List of deaths on eight-thousanders

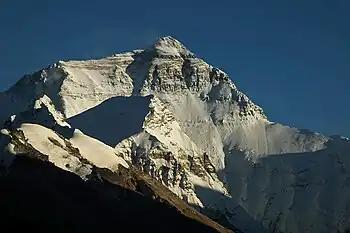
North face of Mount Everest.

Mount Everest, Earth's highest mountain at above sea level, has been host to numerous tragedies. Deaths have occurred on the mountain every year since 1978, excluding 2020, when permits were not issued due to the COVID-19 pandemic. The most notable deadly events on Everest were the 1922 British Mount Everest expedition, 1970 Mount Everest disaster, 1974 French Mount Everest expedition, 1996 Mount Everest disaster, 2014 Mount Everest ice avalanche, 2015 Mount Everest avalanches and 2023 Mount Everest season. As of December 2024, there had been 12,884 successful summits, and 340 people had died either before or after reaching the peak. Since 2019 the Nepali government has initiated periodic "clean-up" campaigns on the mountain, including bodies of climbers.